NYU Florence

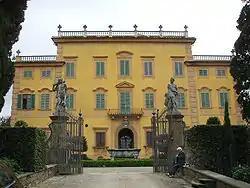
Villa La Pietra

In 1994, Villa La Pietra was bequeathed to New York University by Sir Harold Acton. Natalia and Colletta are the two campus villas dedicated to student housing. On-campus housing is traditional dormitory-style living with standard bedrooms, en-suite or hallway bathrooms, and lounge facilities. Villa Natalia has computer stations and exercise room to which all students have access.